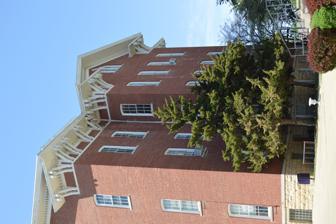
Building: University Hall (Lincoln, Illinois)
Country: United States of America
Year built: 1866
United States historic place University Hall U.S. National Register of Historic Places Eastern front Show map of Illinois Show map of the United States Location 300 Keokuk St., Lincoln, Illinois Coordinates 40°09′25″N 89°21′41″W / 40.15681°N 89.36148°W / 40.15681; -89.36148 Area 1 acre (0.40 ha) Built 1865–66 Architectural style Italianate, Tuscan NRHP reference No. 73000711 Added to NRHP April 24, 1973 University Hall is a building on the campus of Lincoln College in Lincoln . Built from 1865 to 1866, the building was the first constructed on the campus of the college, then known as Lincoln University. The college was founded by the Cumberland Presbyterian Church and was at the time one of the few religiously affiliated schools in the North. University Hall was designed in a Tuscan-influenced Italianate style and features a four-sided cupola and a cornice with dentils and corbels . Until the college's closure in May 2022, the building housed the school's administrative offices.  Since the closure, the building houses the liquidation office. University Hall was added to the National Register of Historic Places on April 24, 1973. References